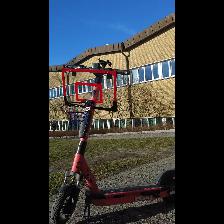
Label: NonHuman